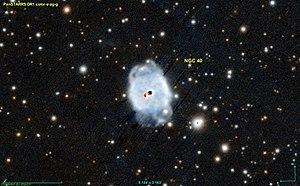
Image créée à l'aide du logiciel Aladin Sky Atlas du Centre de Données astronomiques de Strasbourg et des données publiques en format FIT de Pan-STARRS (Panoramic Survey Telescope And Rapid Response System).
NGC 40, aussi appelé la nébuleuse du Nœud papillon, est une nébuleuse planétaire située dans la constellation de Céphée. Elle a été découverte le 25 novembre 1788 par William Herschel. Composée de gaz chaud éjecté par l'étoile mourante qui se trouve au centre, elle mesure environ une année-lumière de diamètre.